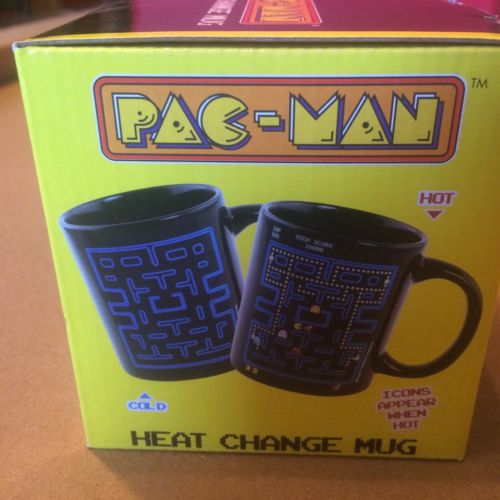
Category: mug